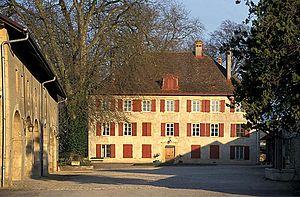
Éclépens est une commune suisse du canton de Vaud, située dans le district de Morges.